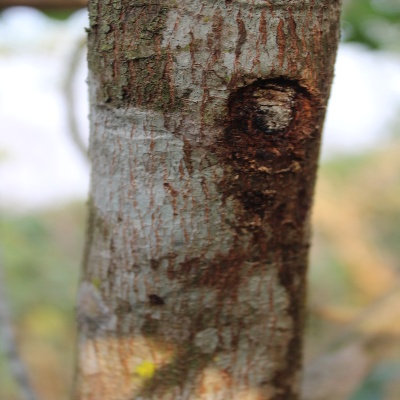
Crop: Cashew
Condition: gumosis